Sienna Morris

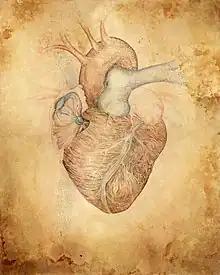
"Heart" by Sienna Morris (2017)

Sienna Morris (born November 17, 1983) is an artist living in Portland, Oregon. She is an illustrator best known for her drawing technique, Numberism. This technique is similar to stippling or pointillism, but uses numbers and equations in place of dots.